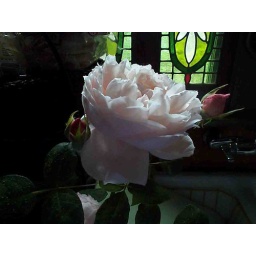
That's the name of the delicately pink rose in our garden.